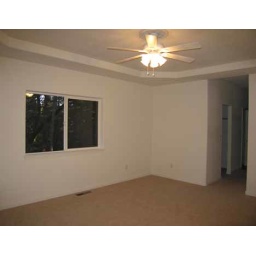
This window in the master bedroom looks out at the greenbelt. Really needs some color.